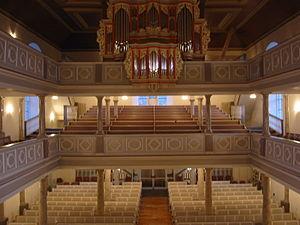
La ville de Seesen est une commune du Land de Basse-Saxe appartenant à l'arrondissement de Goslar. Elle se situe à environ 50 km au nord de Göttingen et à 80 km au sud de Hanovre.